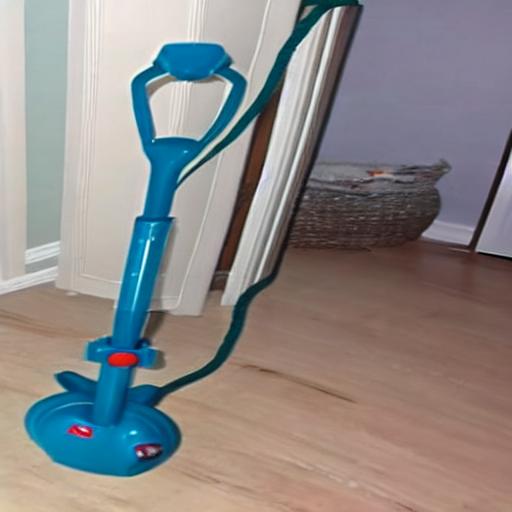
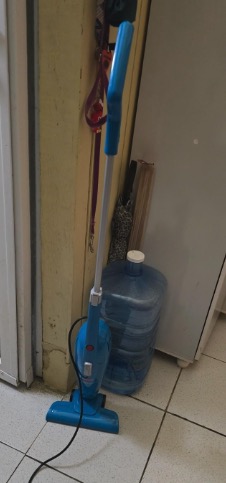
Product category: items_vacuum
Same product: no